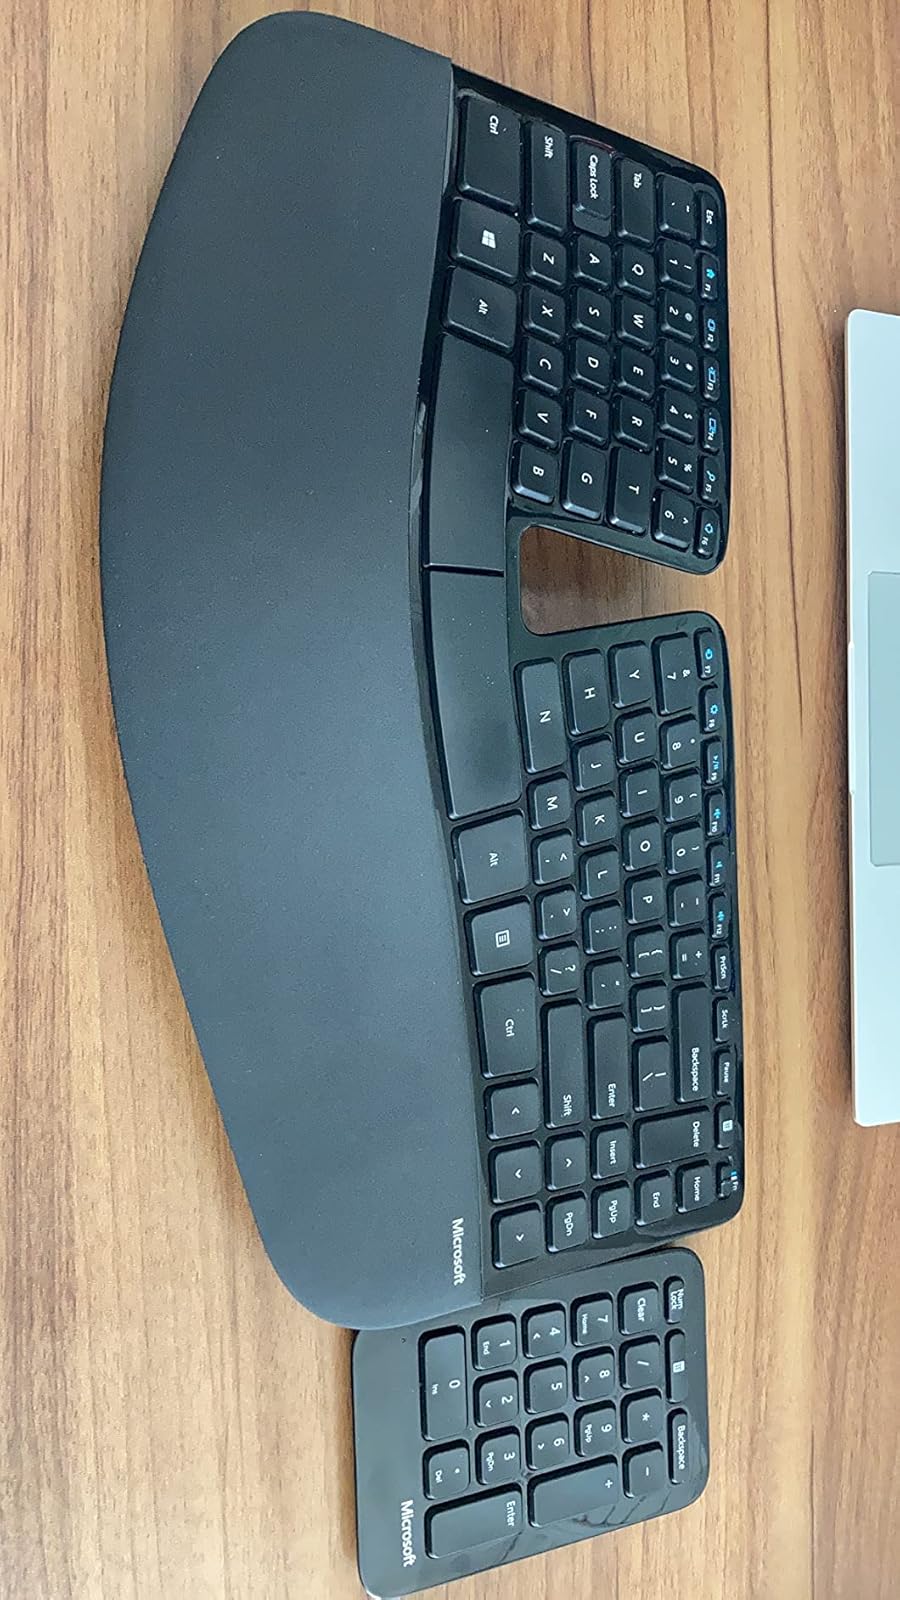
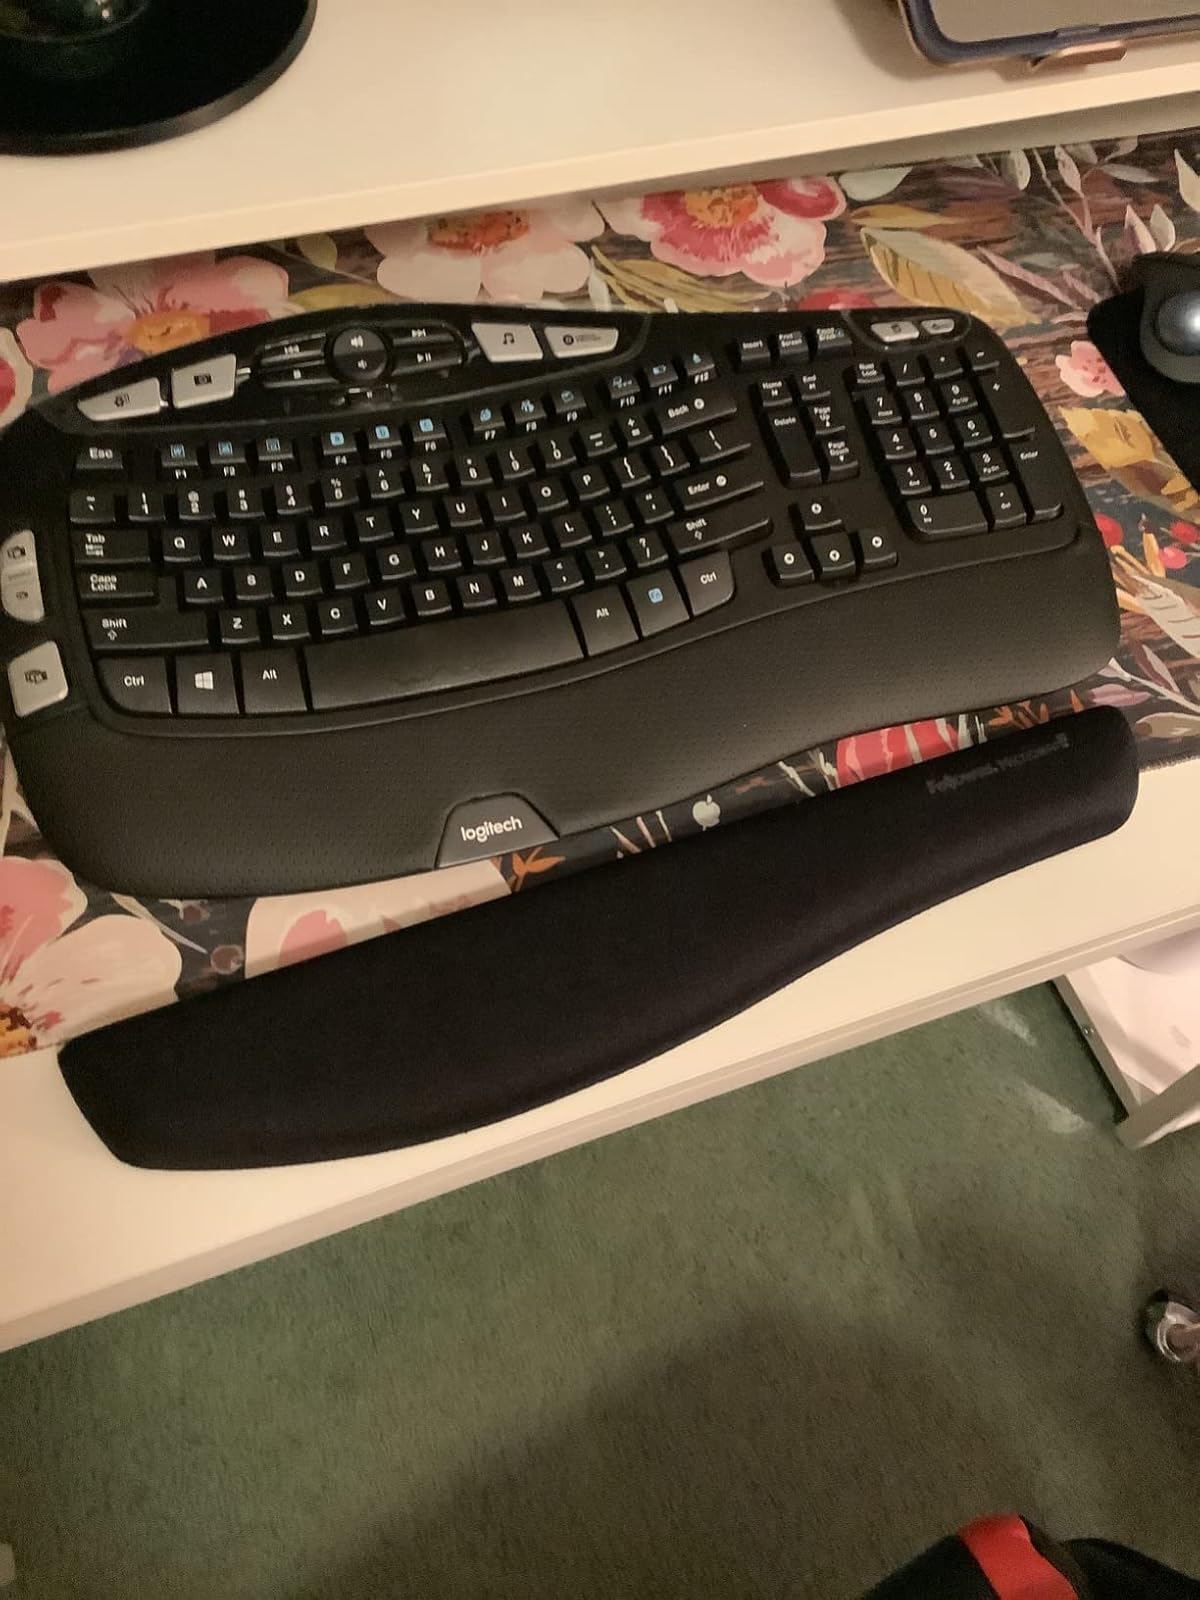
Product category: keyboard
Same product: no